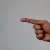
The image shows a hand gesture representing the letter 'G' in Indian Sign Language.